Bird visual acuity rendering: 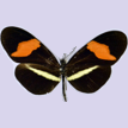
Butterfly visual acuity rendering: 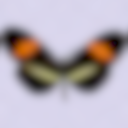
Species: erato
Subspecies: petiverana
Sex: female
View: dorsal
Hybrid status: valid subspecies
Locality: Camoapa NIC BO
Coordinates: 12.417, -85.517